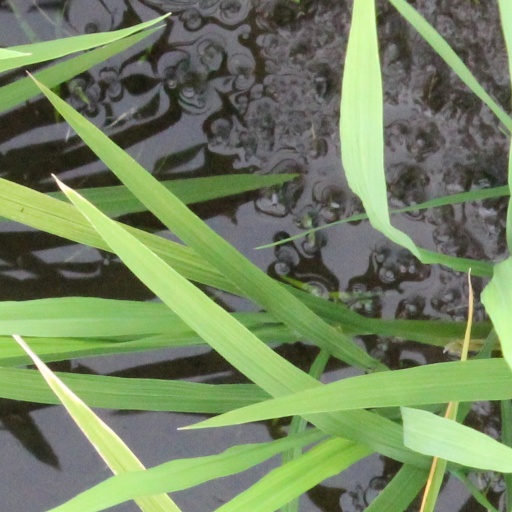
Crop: rice